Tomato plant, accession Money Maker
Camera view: tilt-top (135 deg); turntable rotation: 330 degrees
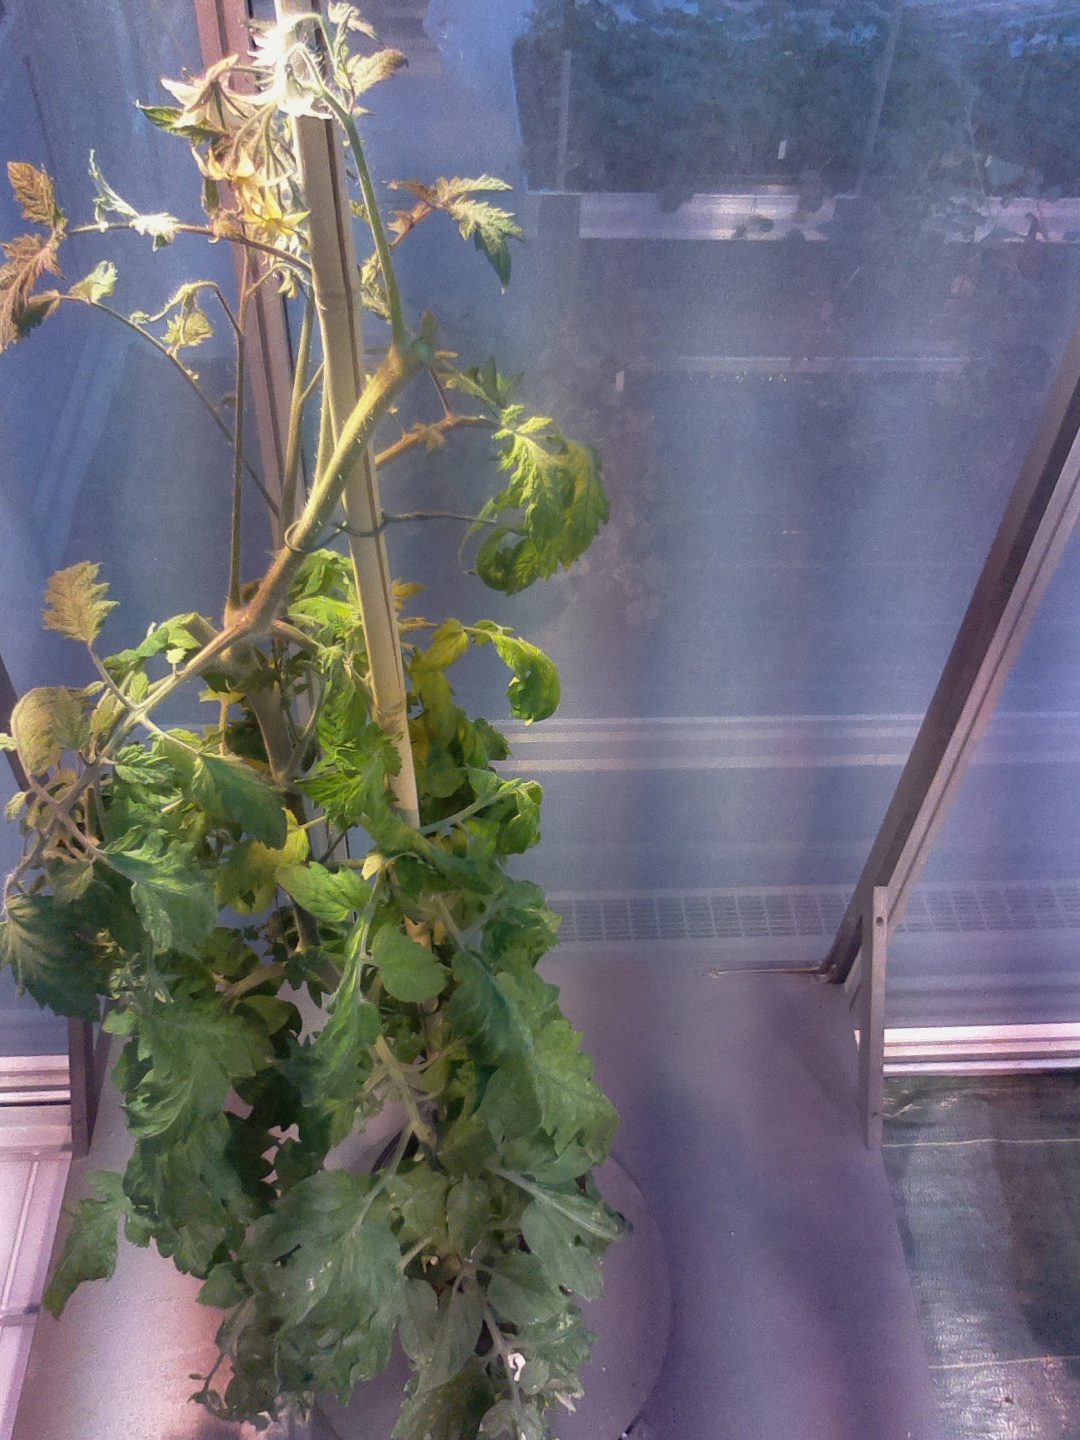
BBCH growth stage 71: 10%-20% of final fruit size